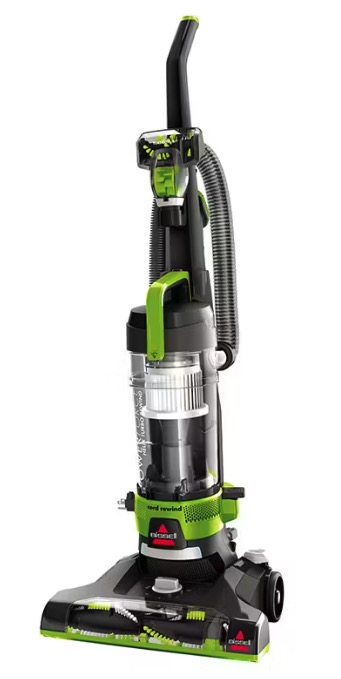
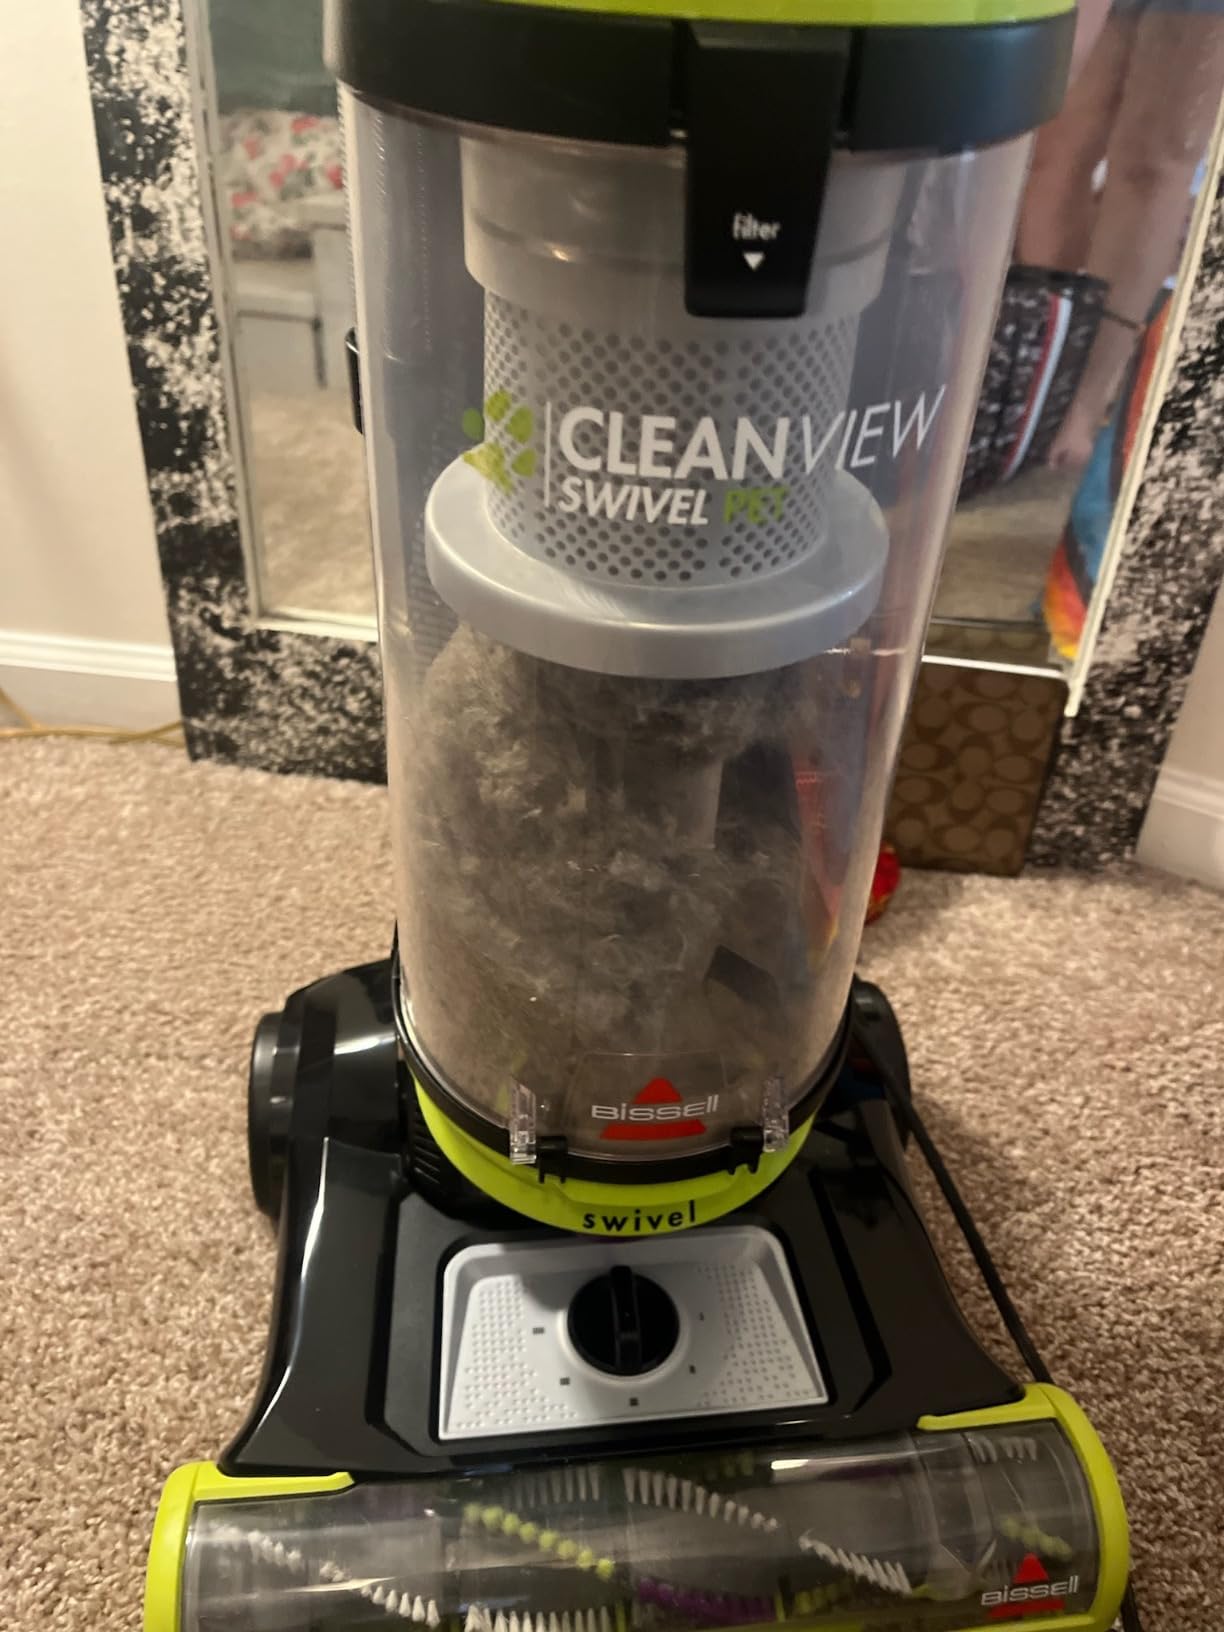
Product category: items_vacuum
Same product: no